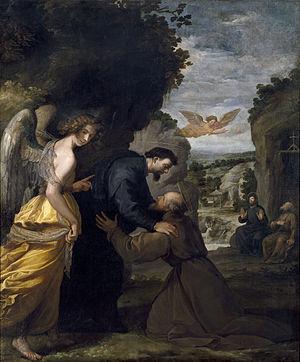
Marcela de Vega Carpio, fille naturelle de Lope de Vega, est une moniale trinitaire déchaussée, elle-même dramaturge et poète du Siècle d'or espagnol, mieux connue sous son nom de religieuse : Marcela de San Félix.